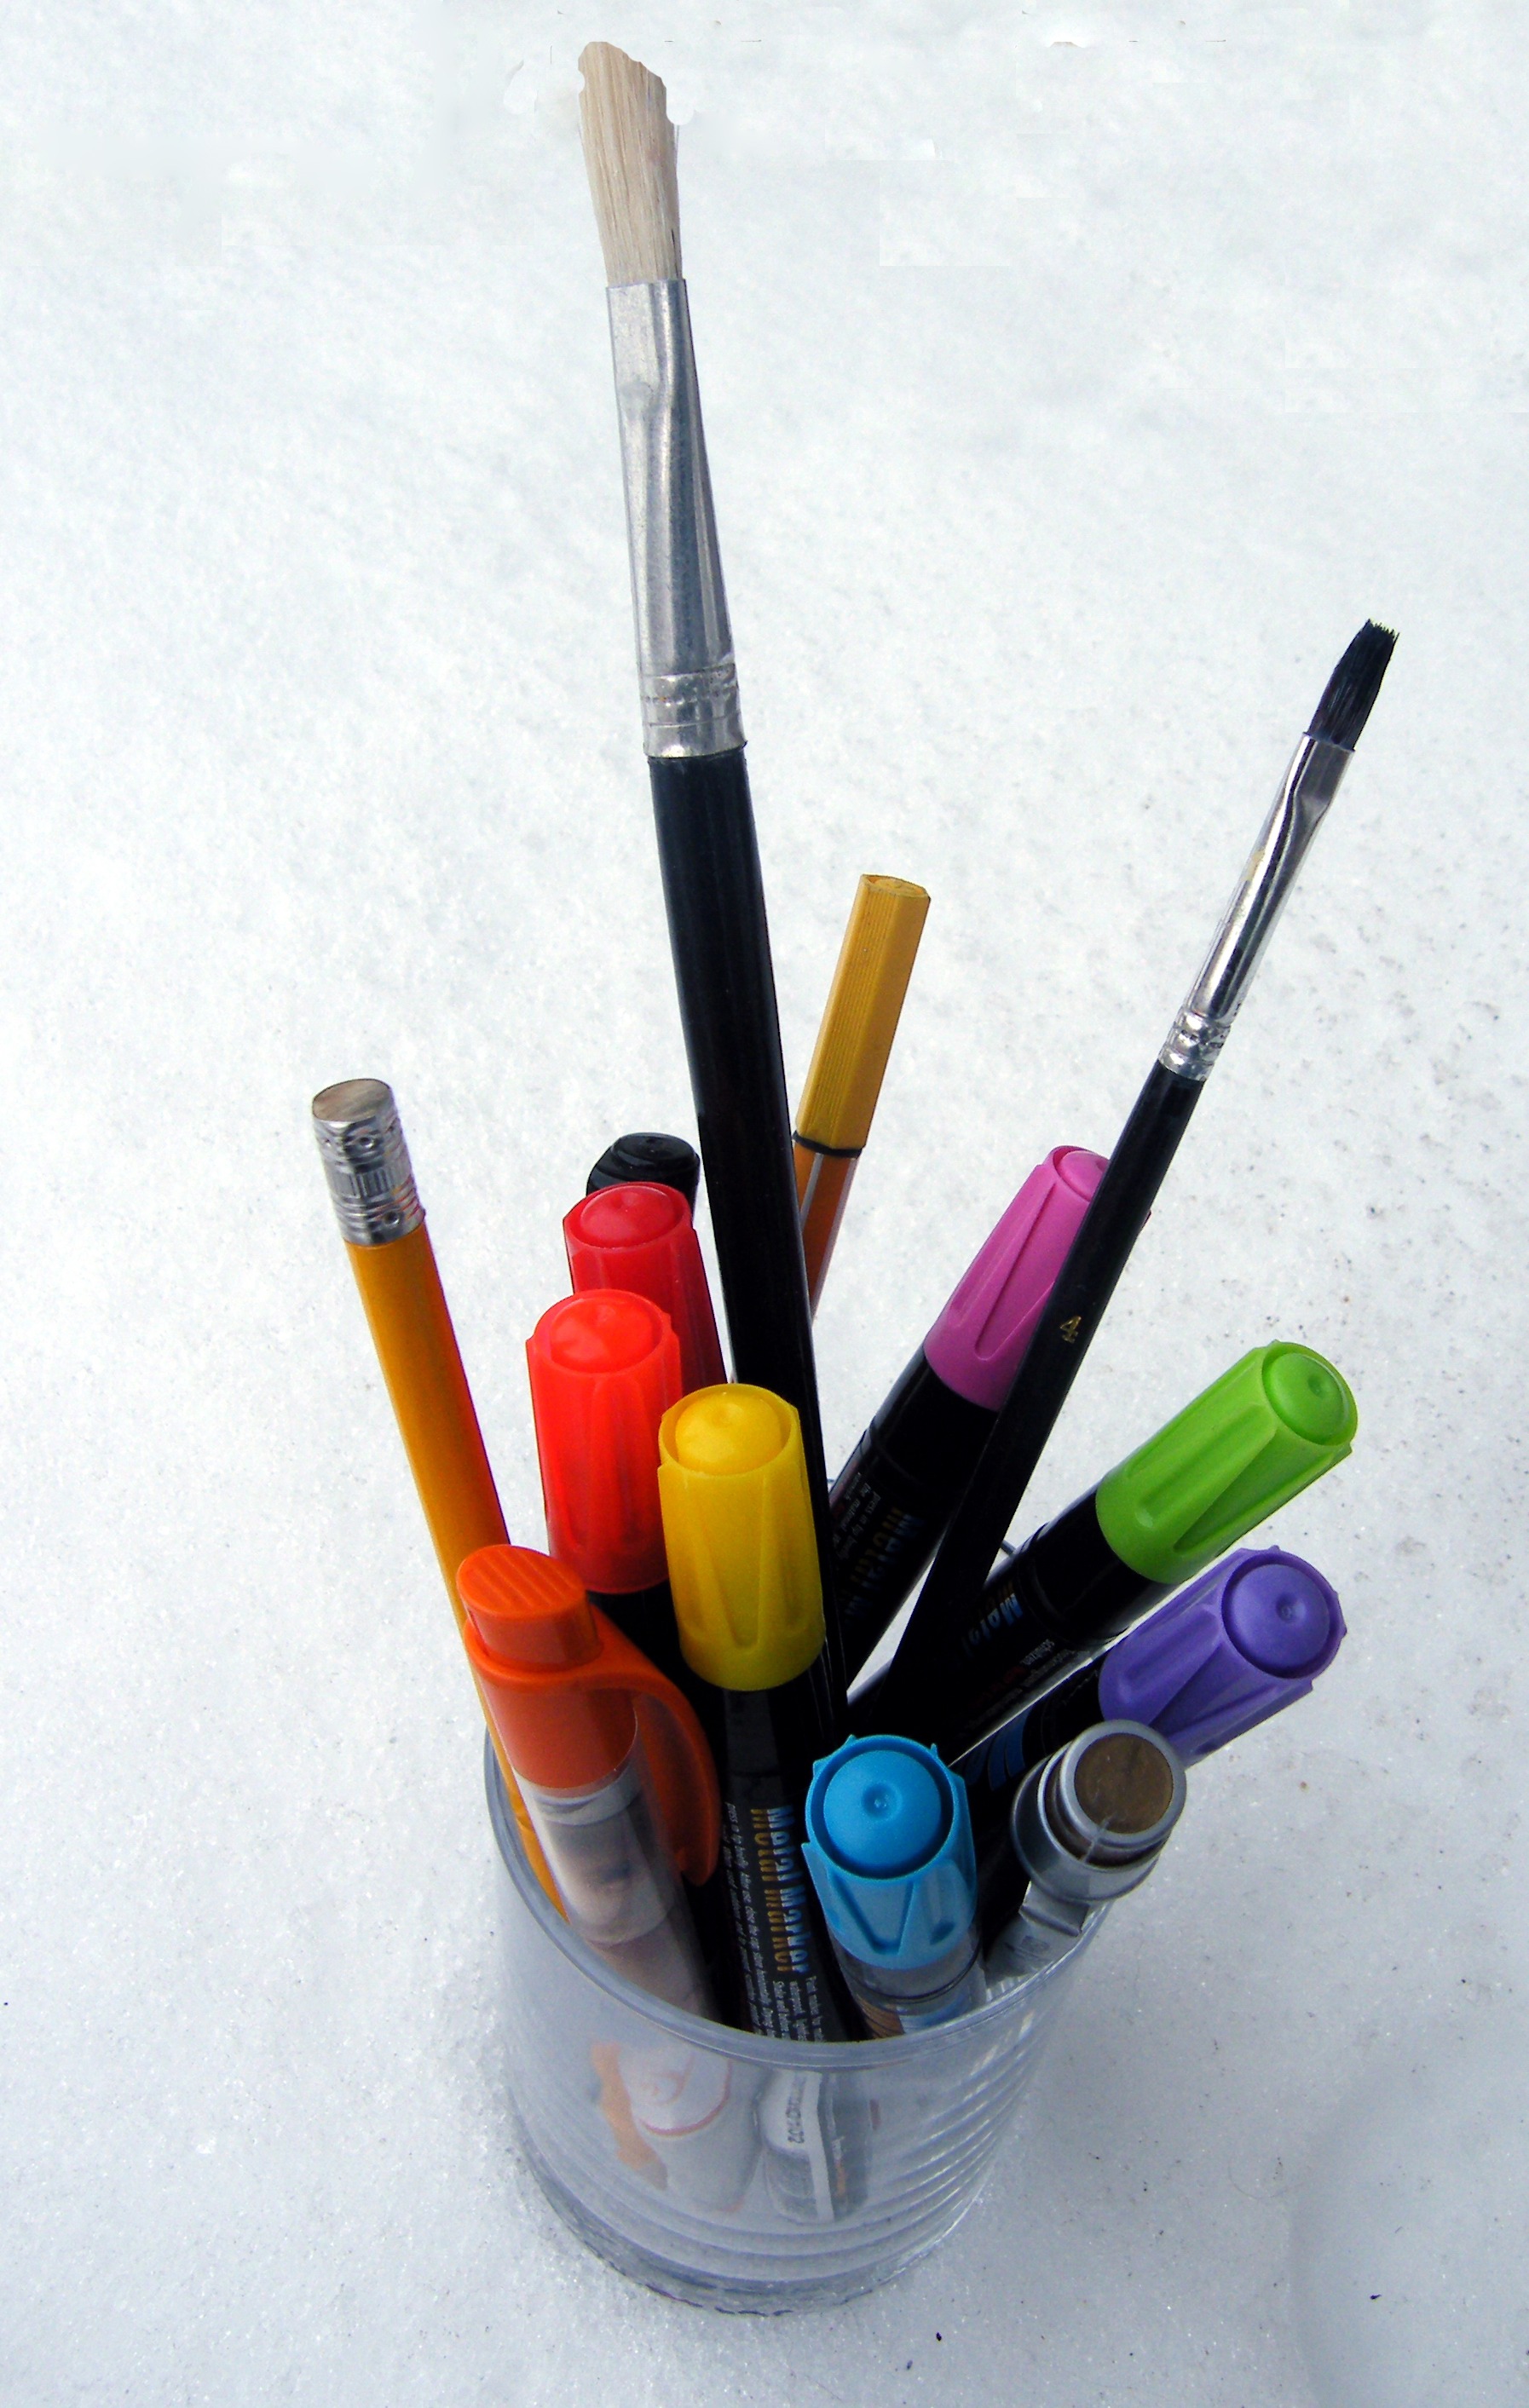
pencil, brush, color, colorful, pens, crayons, brushes, colored pencils